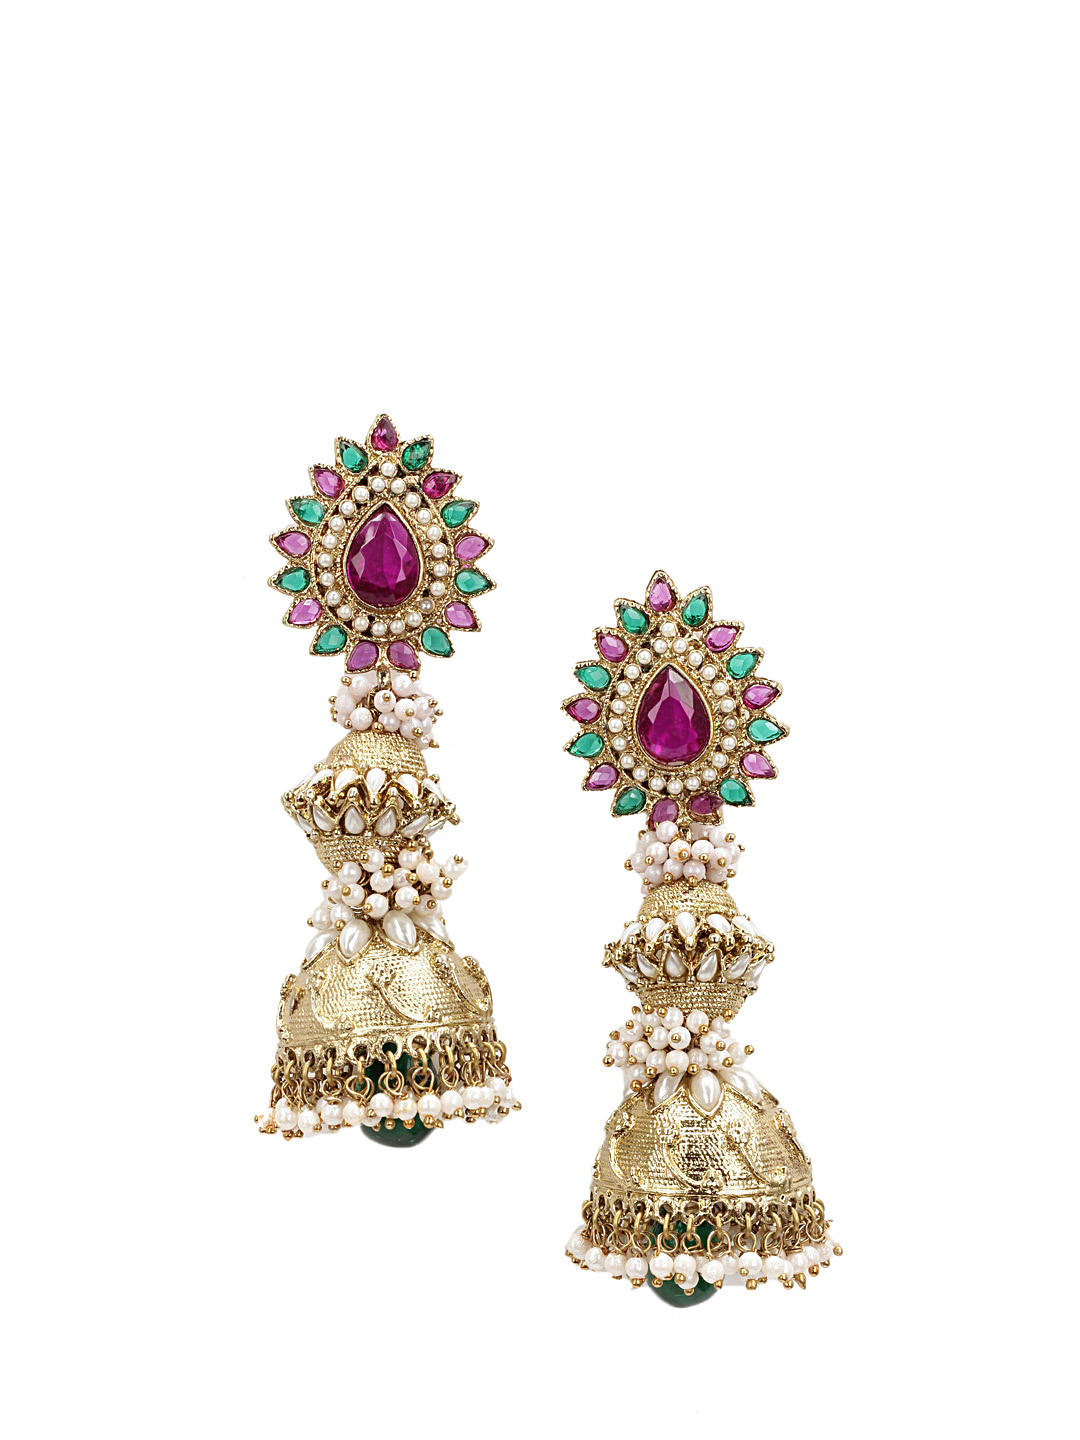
Royal Diadem Purple Earrings
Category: Accessories / Jewellery / Earrings
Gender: Women
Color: Purple
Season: Summer 2012
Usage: Casual